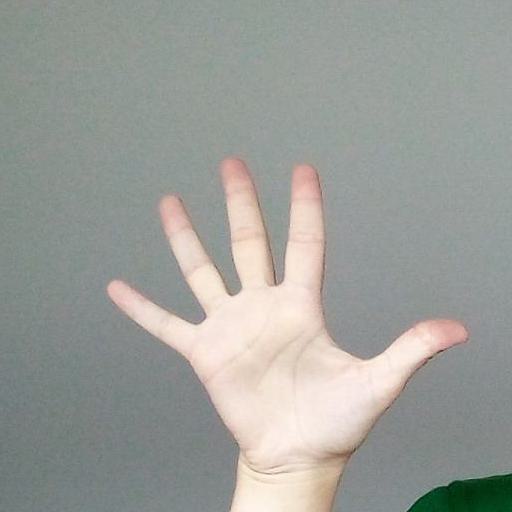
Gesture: palm